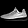
Label: Sneaker